Tyre Necropolis

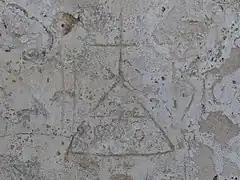
Graffiti in the Church of the Savior or "Ecclesiola Hippodromo", hippodrome site (for details see <a href="https%3A//wanderleb.com/2023/05/16/ecclesiola-hippodromo/">here

On 7 July 1124, in the aftermath of the First Crusade, Tyre was the last city to be eventually conquered by the Christian warriors, a Frankish army on the coast - i.e. also in the El Buss area - and a fleet of the Venetian Crusade from the sea side. The takeover followed a siege of five and a half months that caused great suffering from hunger to the population. Eventually, Tyre's Seljuk ruler Toghtekin negotiated an agreement for surrender with the authorities of the Latin Kingdom of Jerusalem.